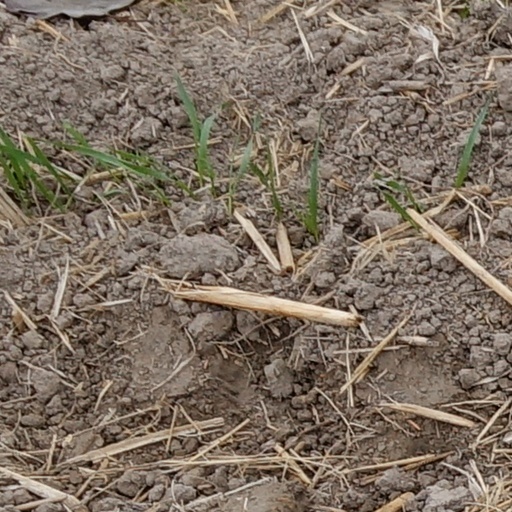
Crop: wheat